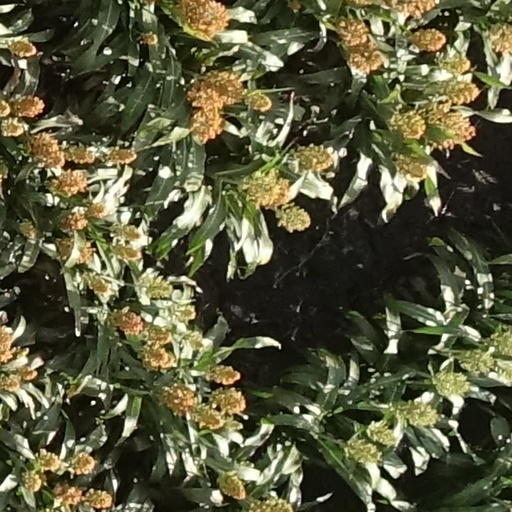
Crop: sorghum